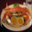
Label: cra